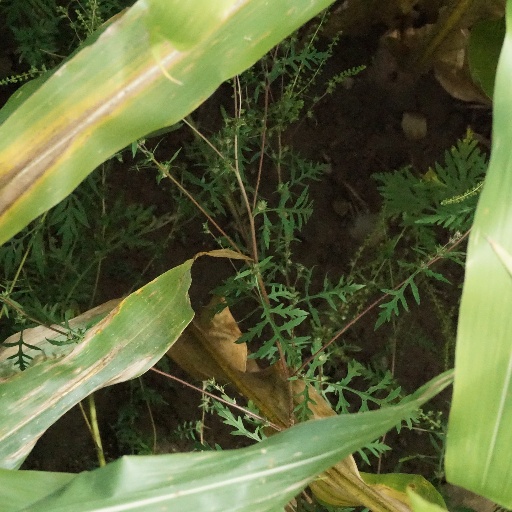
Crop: maize; corn